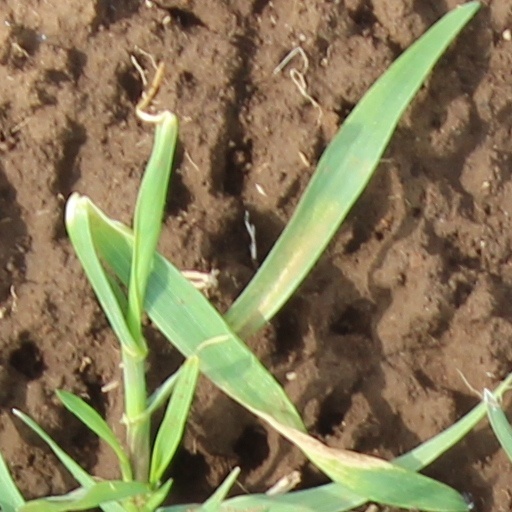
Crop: wheat